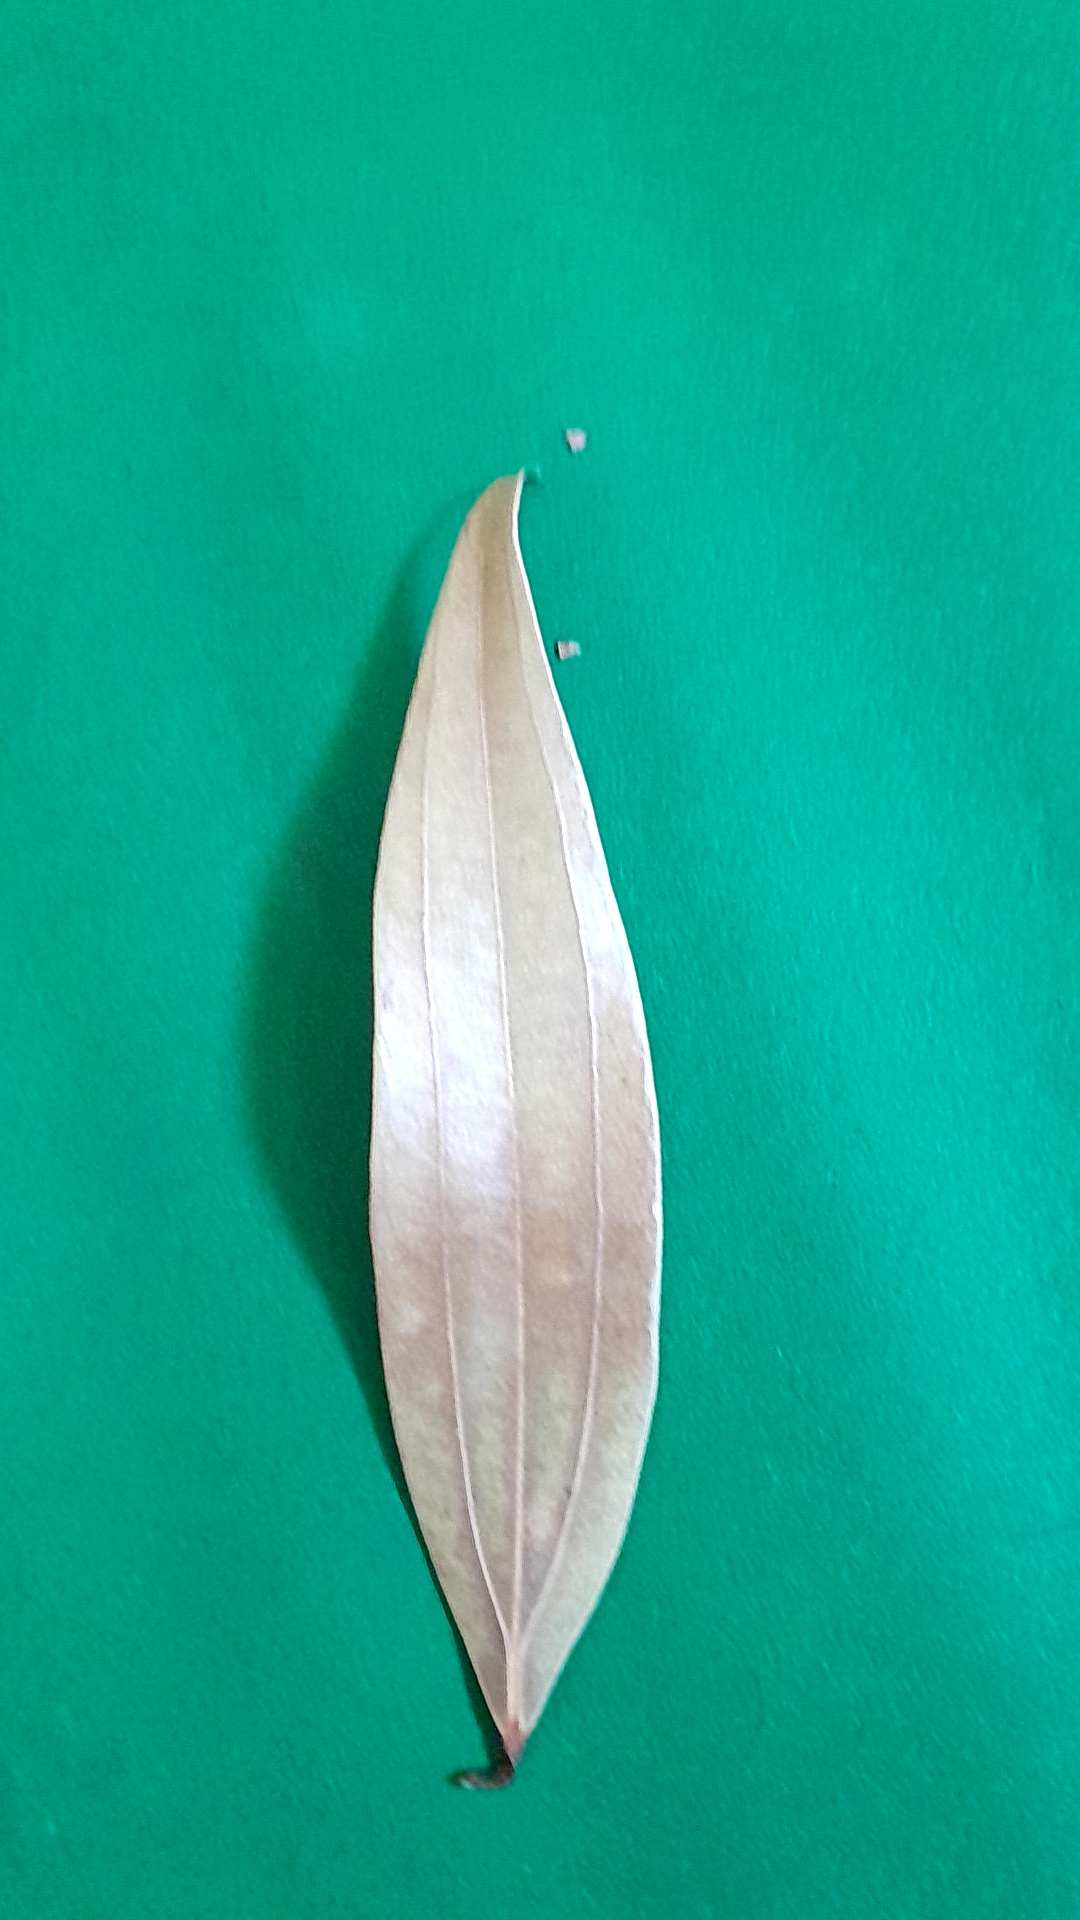
Label: Dry Leaf